2020 dismissals of inspectors general

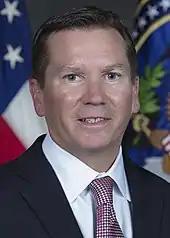
Michael K. Atkinson, the Inspector General of the Intelligence Community, was dismissed April 7, 2020

On Friday night, April 7, at 10 p.m., Trump sent a letter to Congress saying he intended to dismiss Michael K. Atkinson, the Inspector General of the Intelligence Community, giving as a reason only that he had "lost confidence" in the IG. Trump has described Atkinson as disloyal for his role in forwarding the whistleblower complaint which led to Trump's first impeachment. The dismissal followed a pattern of retaliation against others Trump blamed for aiding the impeachment, including Gordon Sondland and Alexander Vindman.